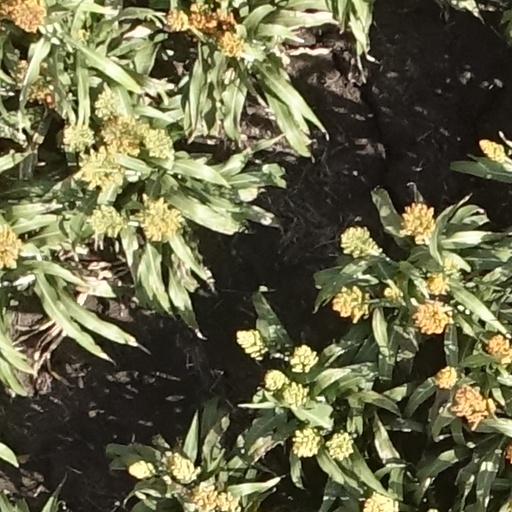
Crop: sorghum